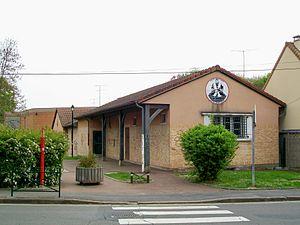
Le dojo, salle d'arts martiaux, avenue de la Libération.
Luzarches est une commune française située dans le département du Val-d'Oise et la région Île-de-France.